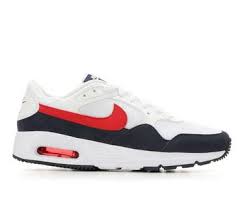
Label: Sneaker